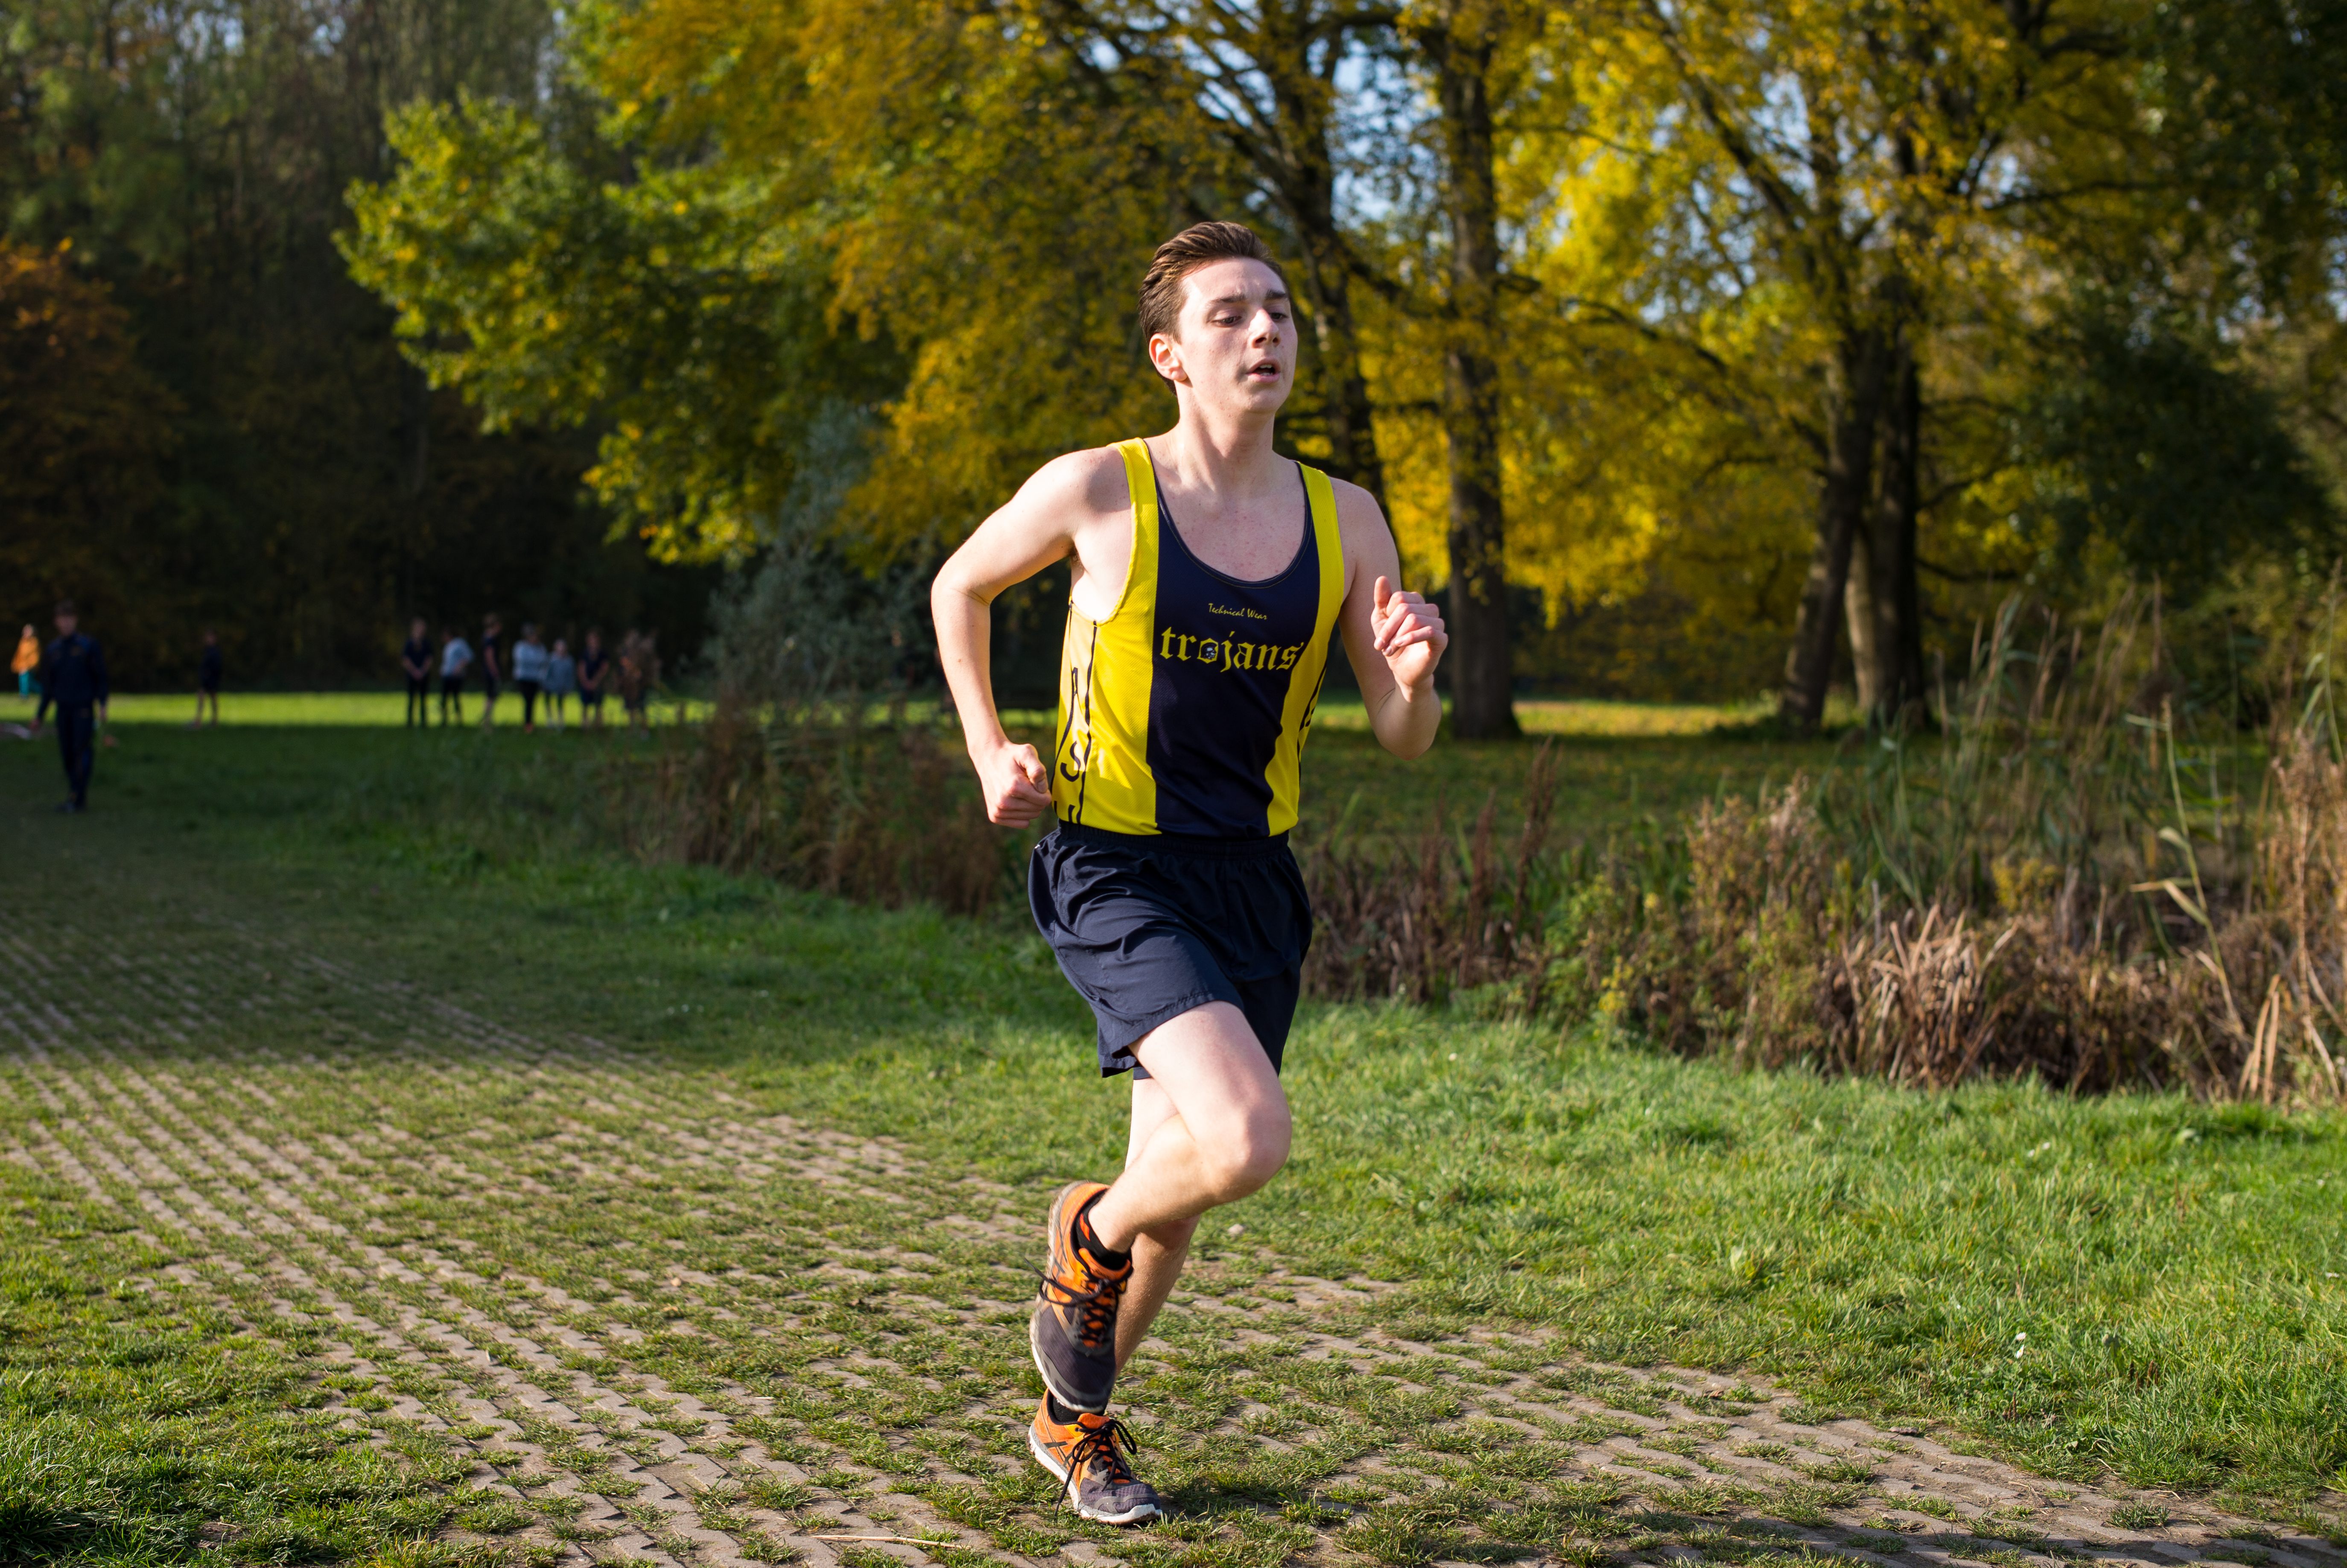
person, running, country, recreation, europe, high, park, jogging, cross, ash, race, competition, woods, holland, hague, amsterdam, netherlands, international, girls, m, team, sports, dutch, boys, 50, school, runners, endurance, junior, leica, 240, summilux, varsity, athletics, meet, bos, isa, amsterdamse, sprint, physical exercise, outdoor recreation, human action, individual sports, endurance sports, ultramarathon, duathlon, cross country running